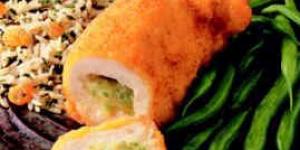
pollo kiev